Takase Station (Kagawa)

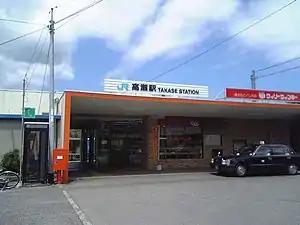
Takase Station, May 2007

is a passenger railway station located in the city of Mitoyo, Kagawa Prefecture, Japan. It is operated by JR Shikoku and has the station number "Y16".